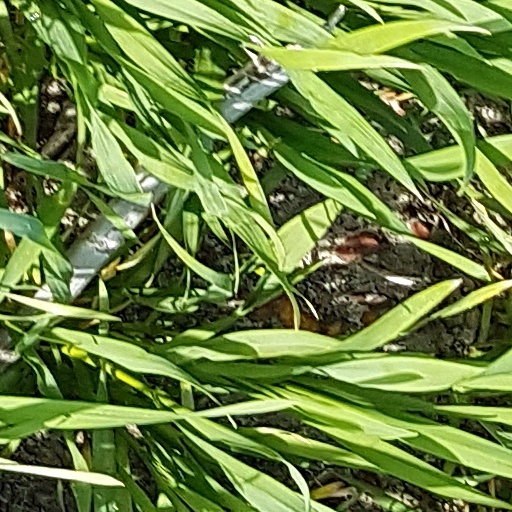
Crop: wheat